Hippeastrinae

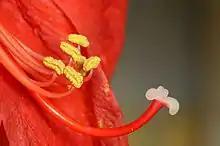
"Hippeastrum" flower with trifid stigma

The stamen filaments are filiform and either declinate-ascending or straight and arranged in two to four series (2- or 4-seriate). The stigma is usually either trifid or obscurely trilobed, but some taxa ("Famatina herbertiana", and certain "Hippeastrum" species) have a capitate stigma. The style is either declinate or straight. Chromosome number: 2n = 12–60.